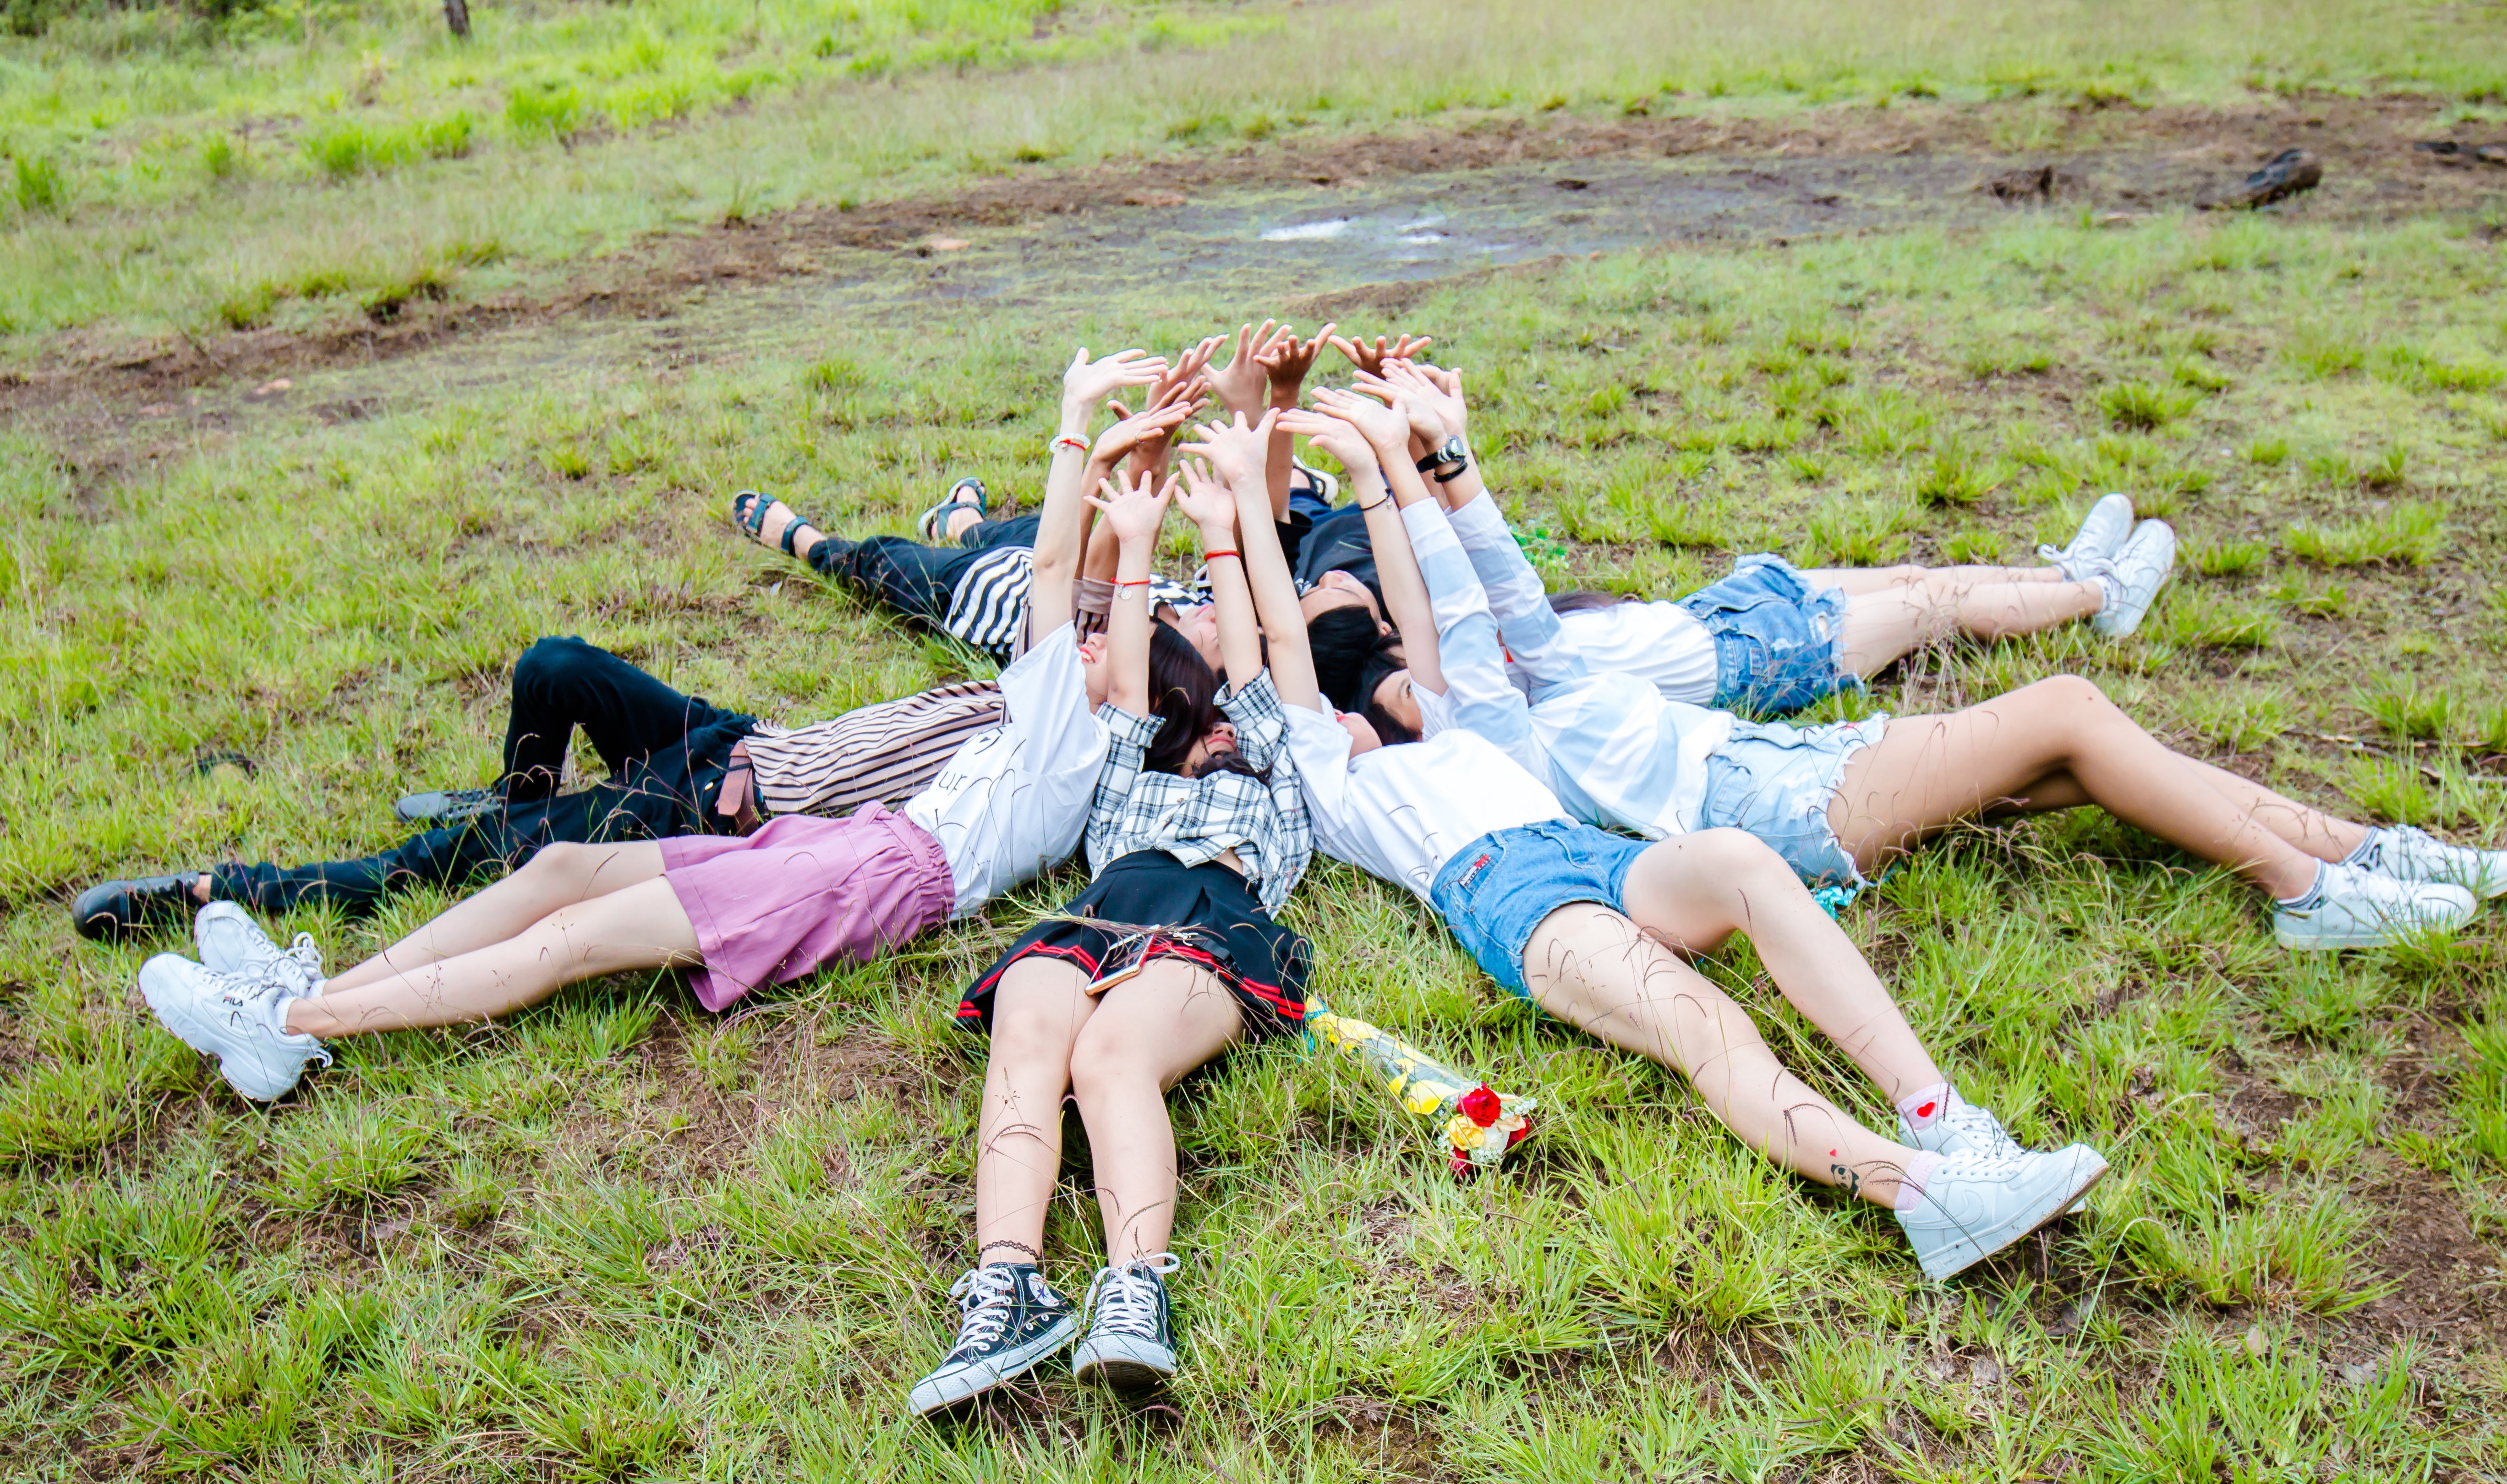
People in nature, photograph, grass, fun, summer, grassland, photography, spring, tree, meadow, leisure, plant, dress, recreation, landscape, happy, vacation, costume